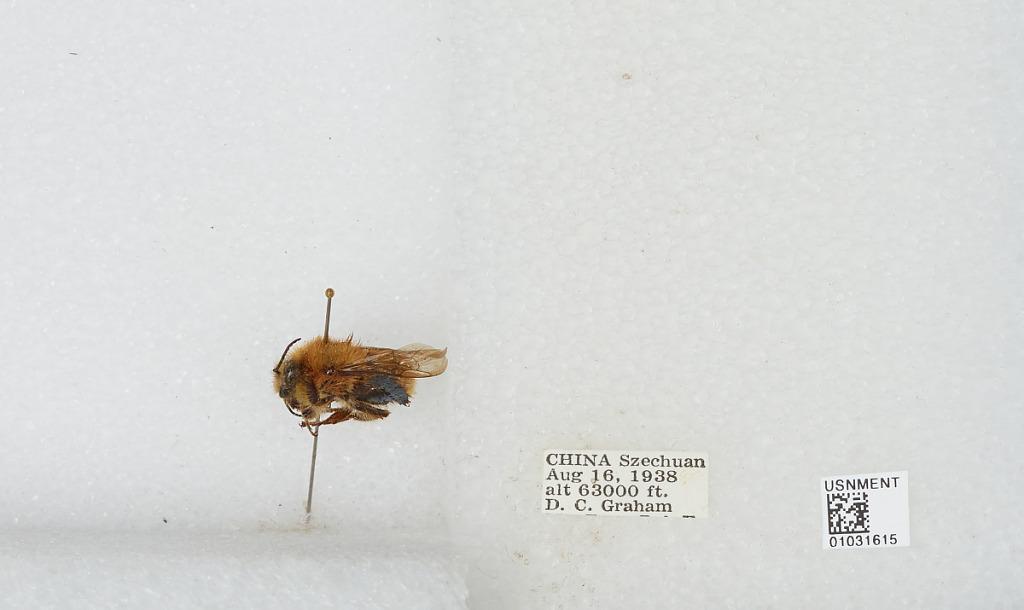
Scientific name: Bombus sp.
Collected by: D. Graham
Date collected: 1938-8-16
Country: China
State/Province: Sichuan